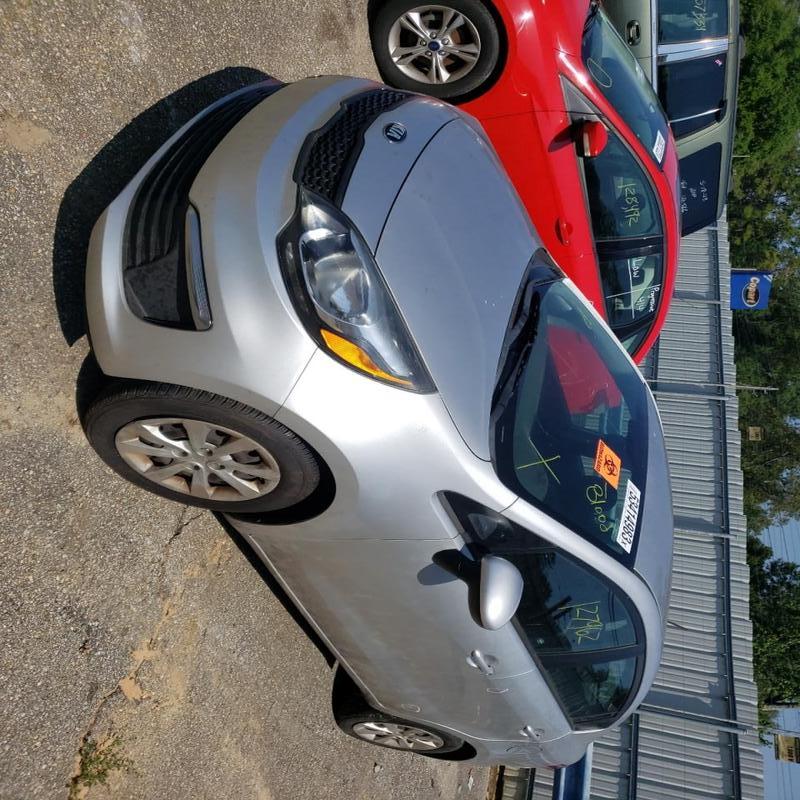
Aucun dommage détecté.
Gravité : aucun